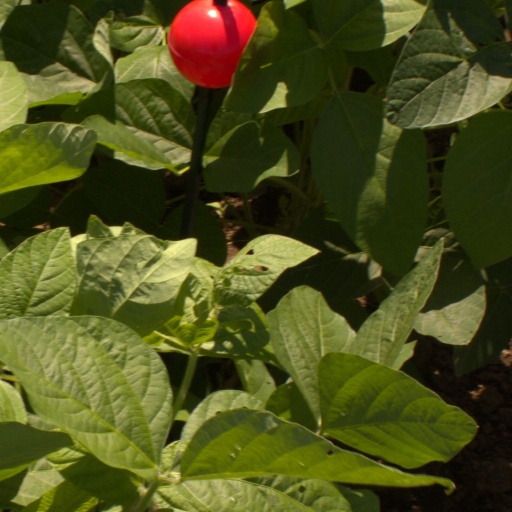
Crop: soybean